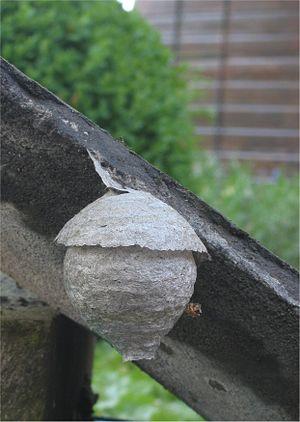
Dolichovespula saxonica ou guêpe saxonne est l’espèce la plus commune de son genre, Dolichovespula.